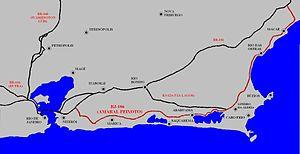
Rodovia Amaral Peixoto est une autoroute de l'État de Rio de Janeiro au Brésil codifiée RJ-106.